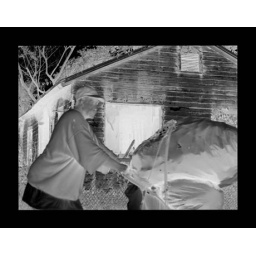
I was taking this picture of this abandoned burnt house and this man walked by with his home